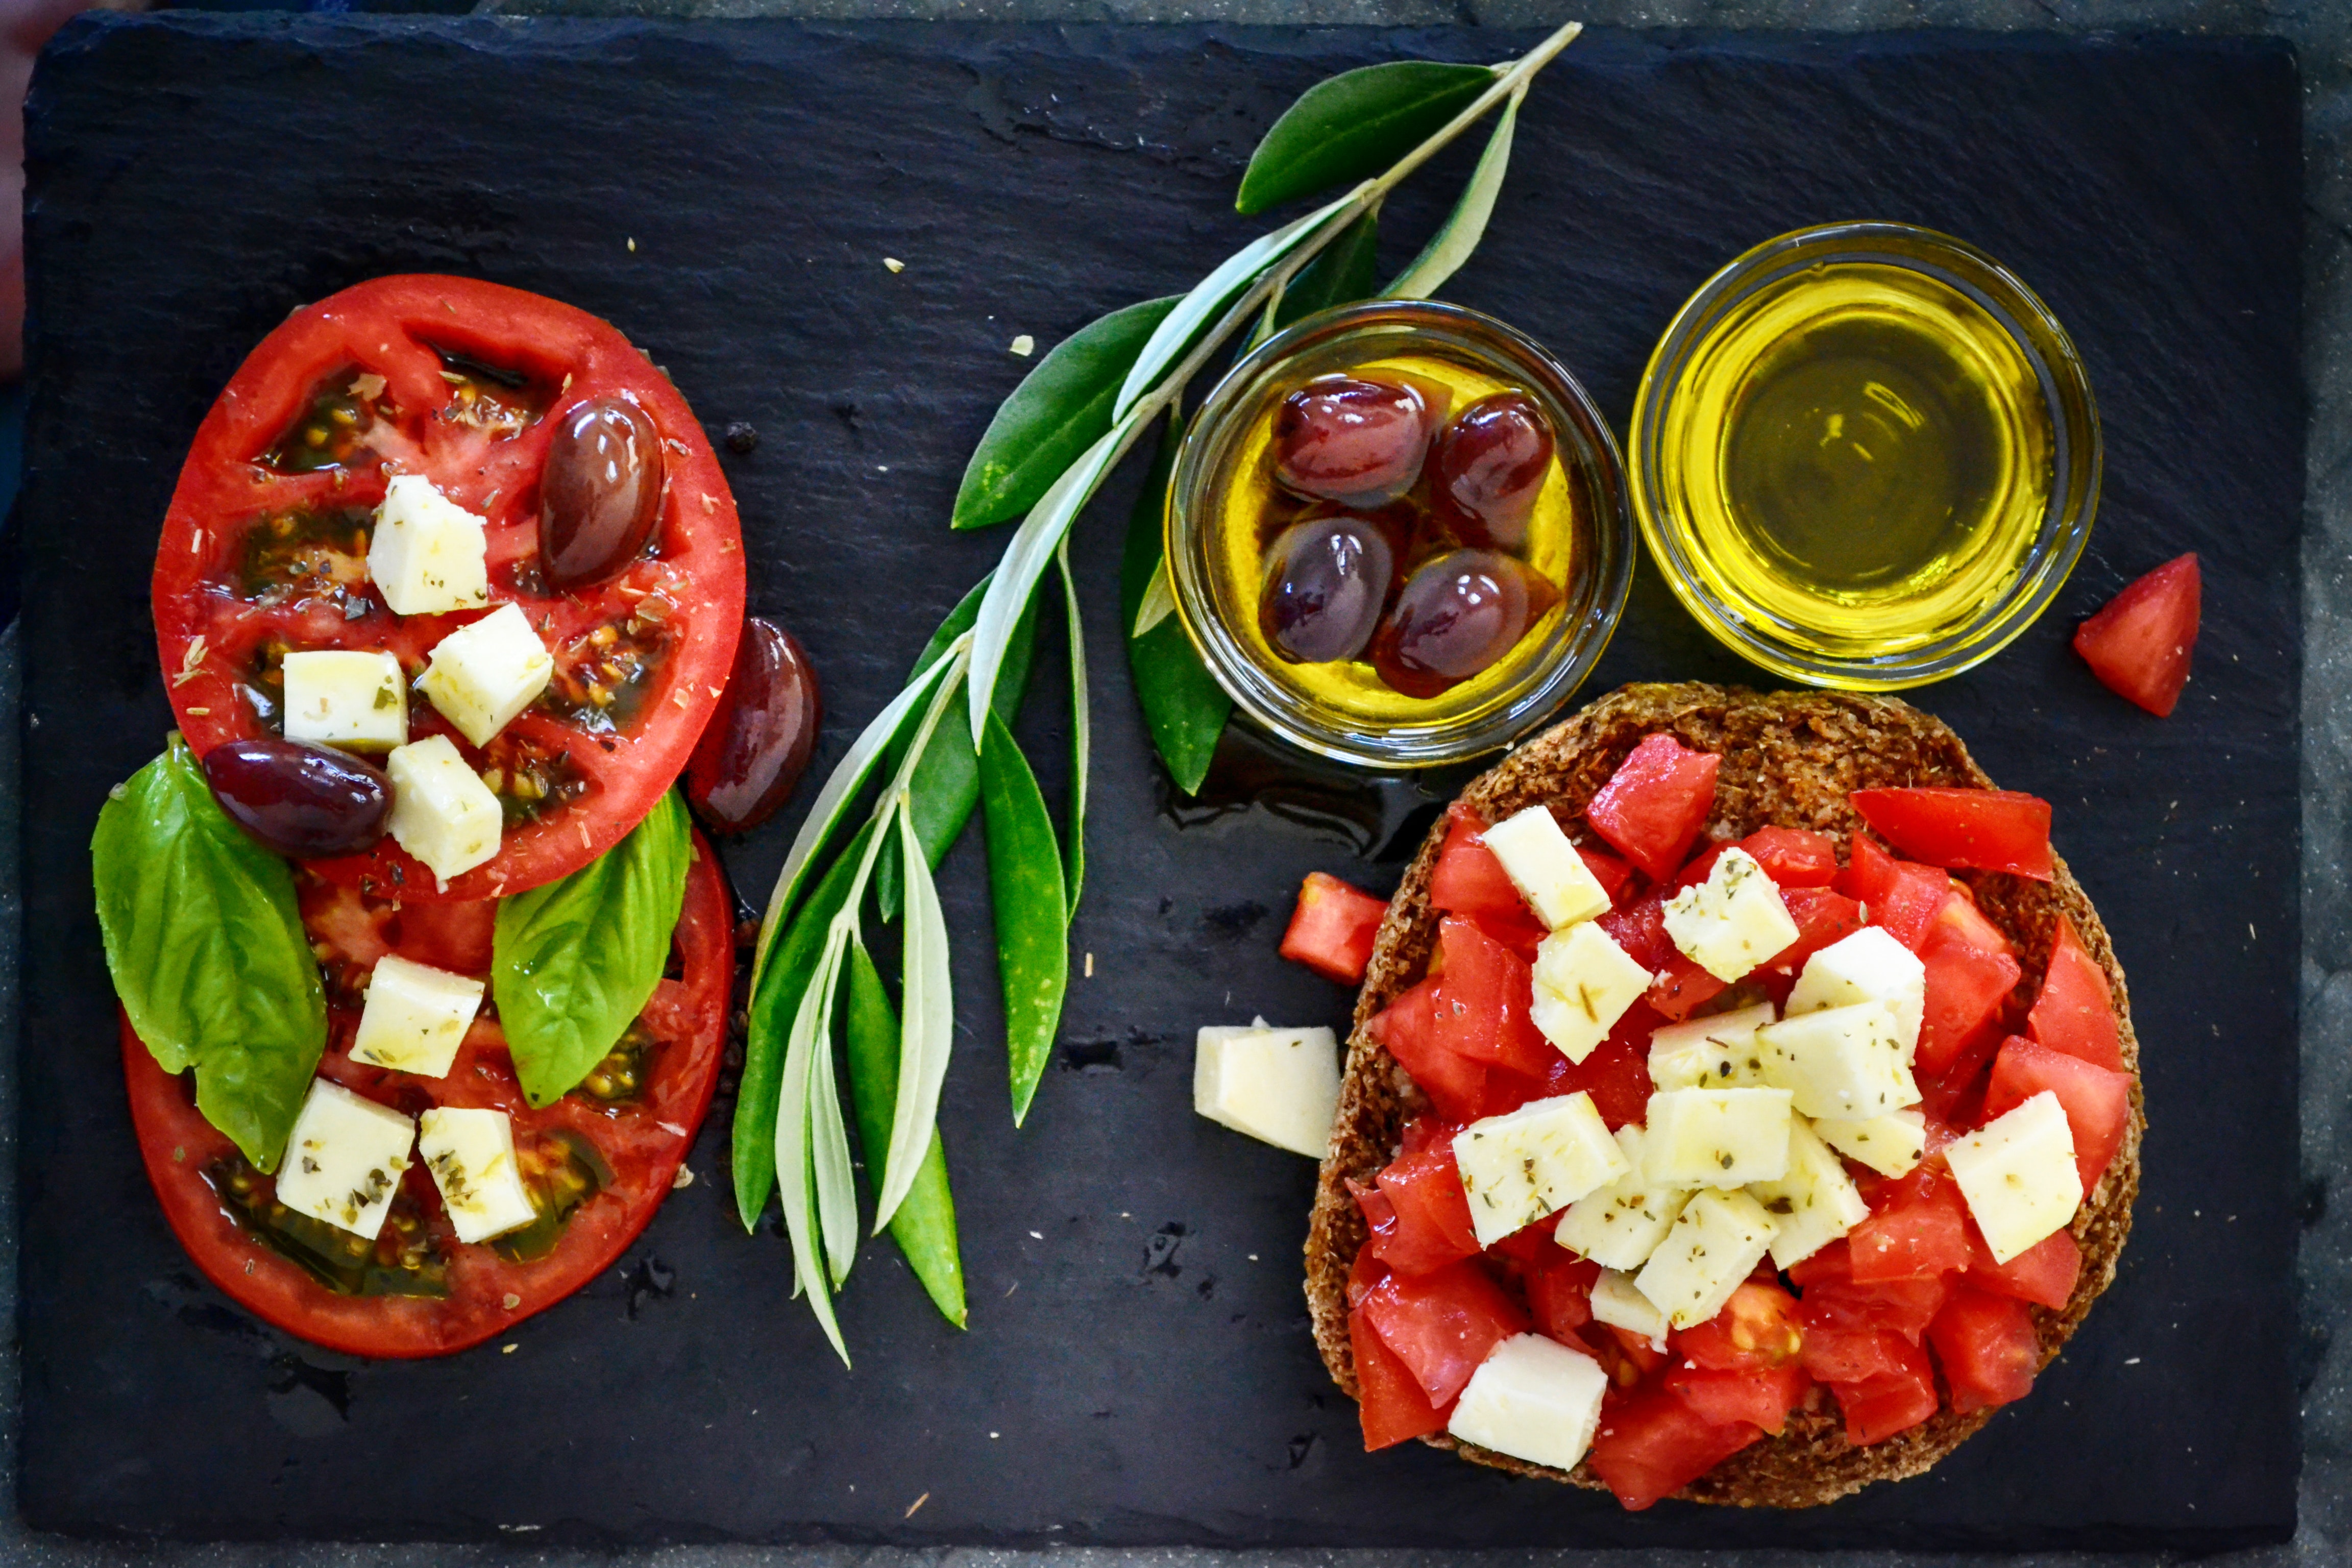
vegetable, appetizer, food, dish, cuisine, vegetarian food, salad, bruschetta, brunch, feta, fruit, recipe, finger food, panzanella, breakfast